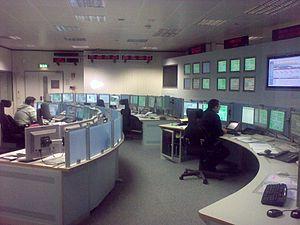
Le European Space TRACKing ou ESTRACK est le réseau de stations de contrôle de satellites de l'Agence spatiale européenne. Ce réseau est utilisé par le Centre européen d'opérations spatiales pour suivre, contrôler et récupérer les données télémétriques et scientifiques des engins spatiaux de l'ESA. il est composé de 9 stations de contrôle équipées d'antennes paraboliques de différentes taille et répartis dans sept pays différents. Il est complété par l'utilisation ponctuelle de stations de contrôle gérées par des organismes privés ainsi que par la mise en commun des ressources des autres puissances spatiales.